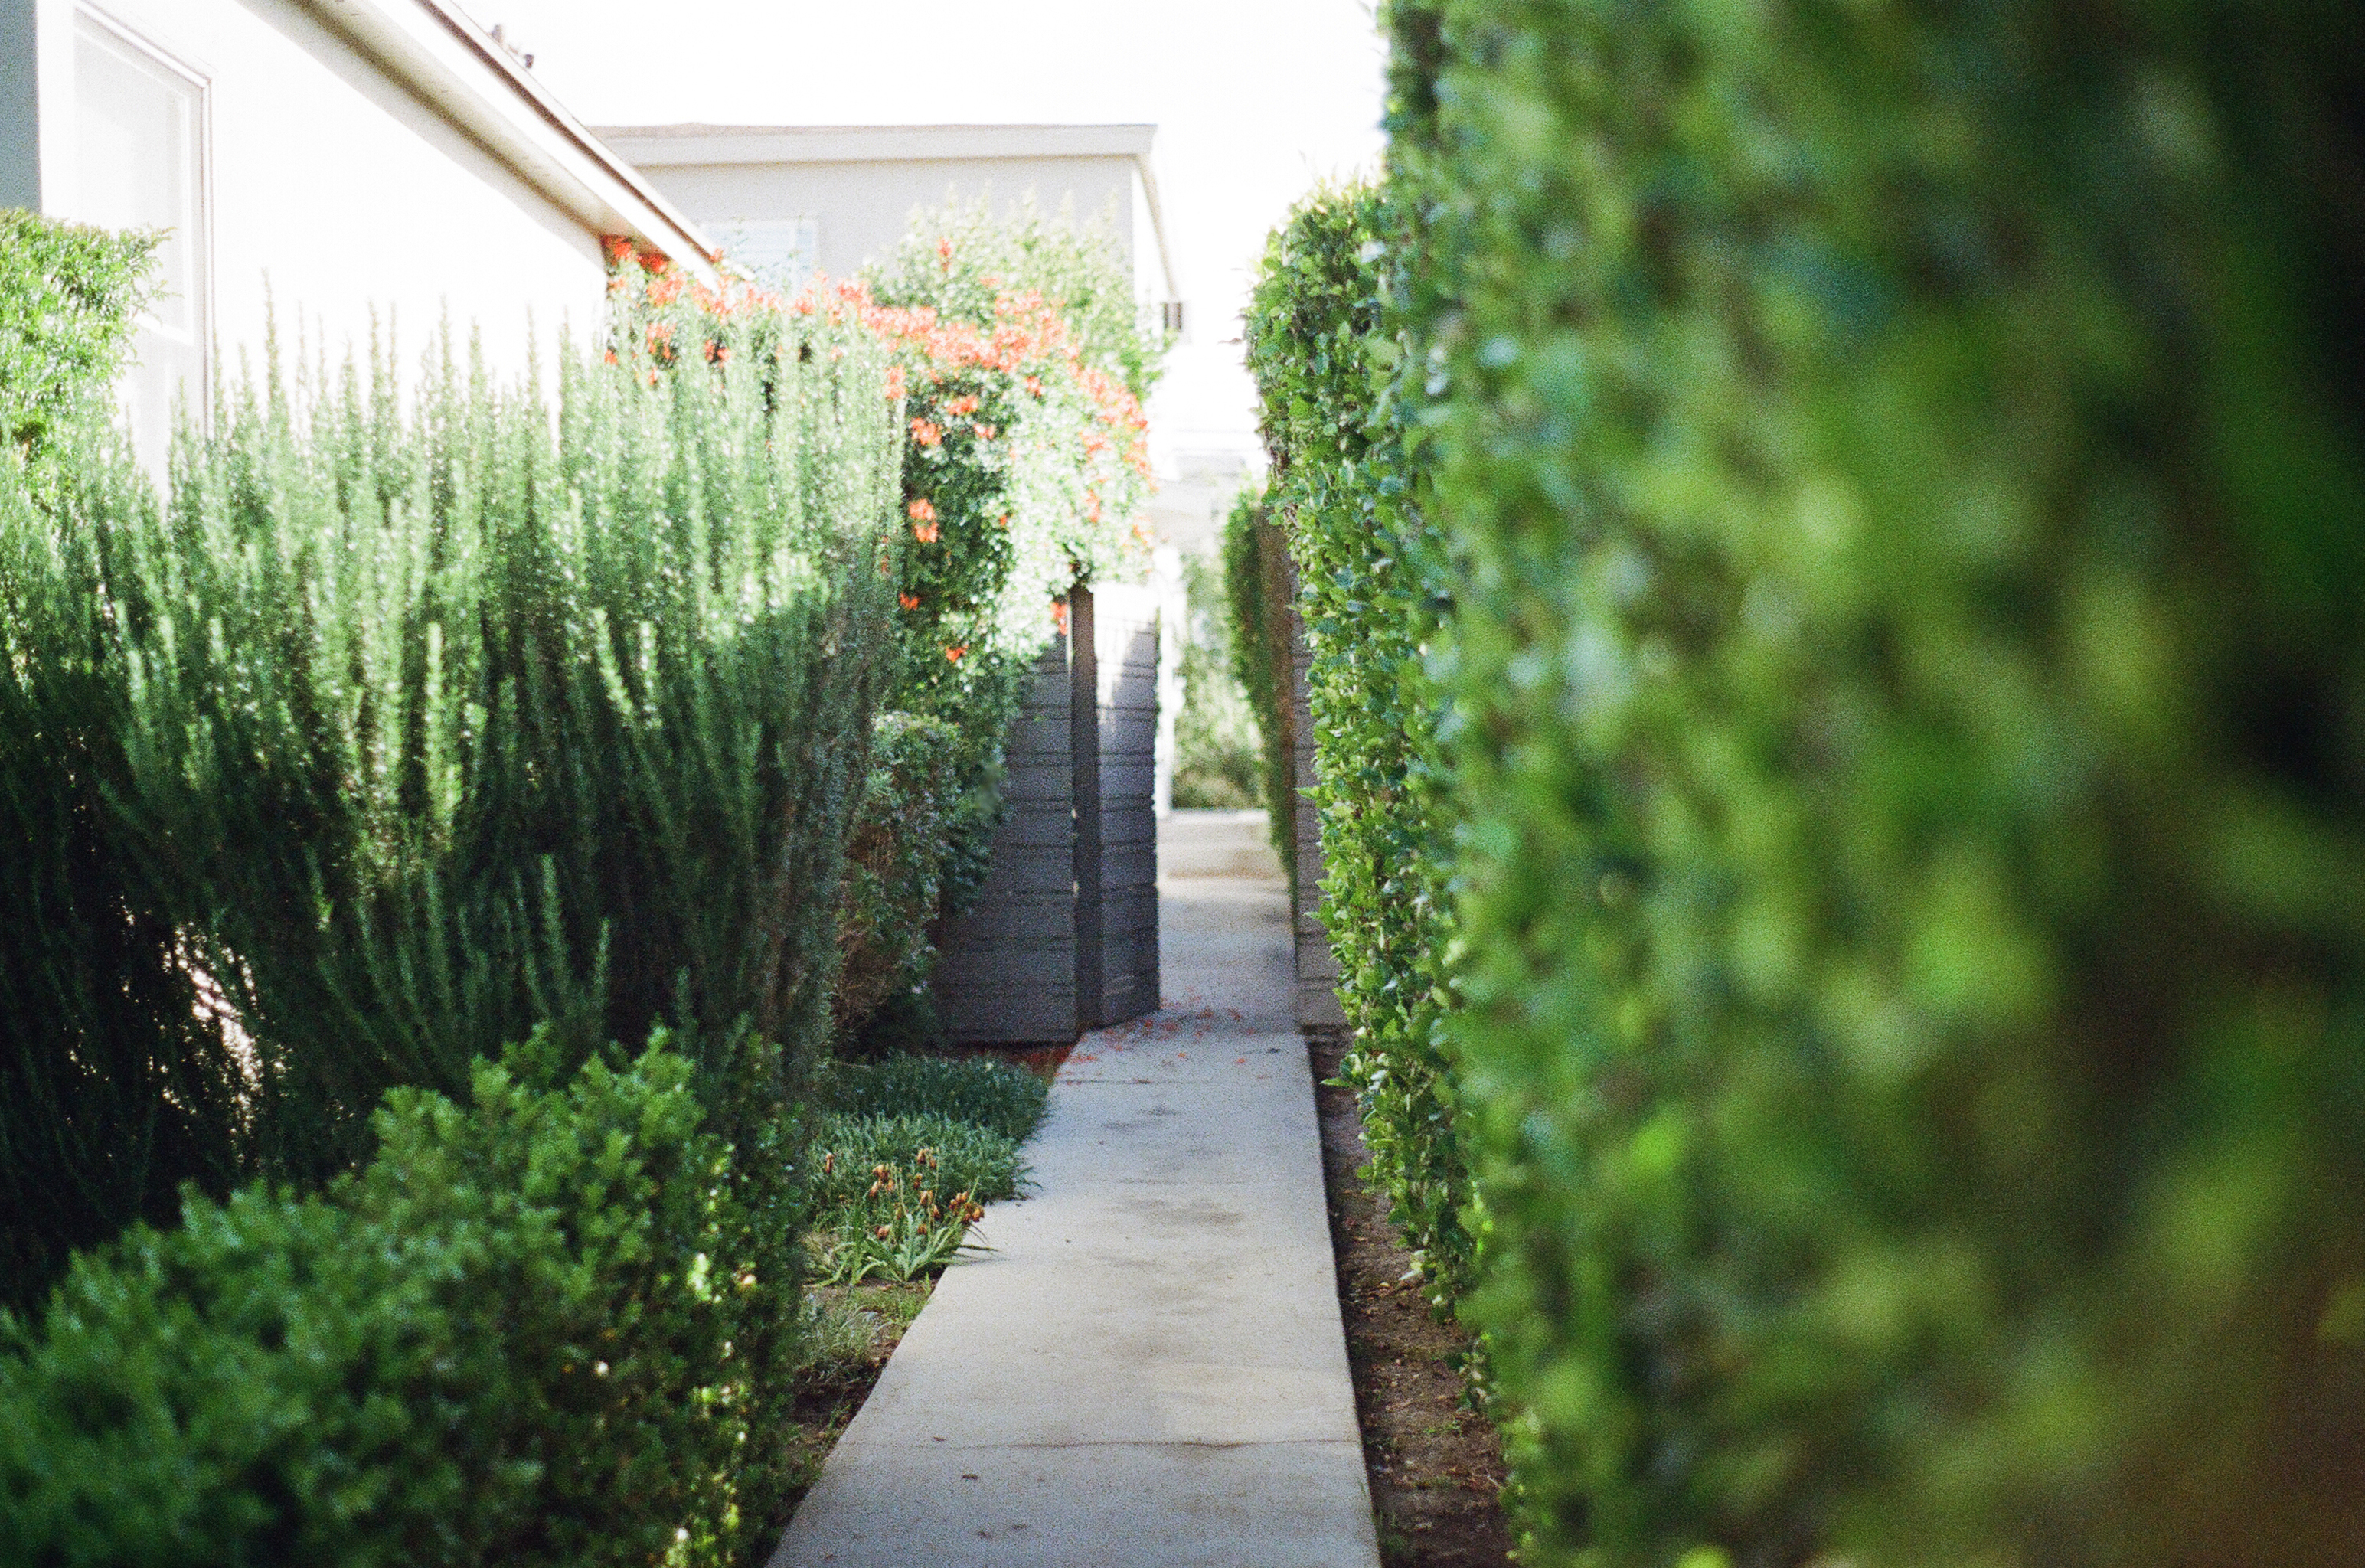
tree, grass, plant, lawn, sunlight, leaf, flower, green, autumn, backyard, botany, garden, shrub, way, yard, hedge, woody plant